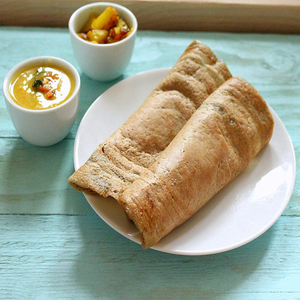
Dish: dosa